Lend a Paw

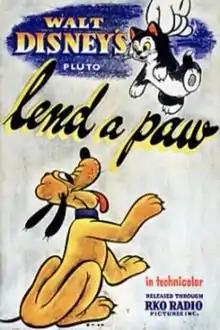
Theatrical release poster

Lend a Paw is an animated short film produced in Technicolor by Walt Disney Productions, distributed by RKO Radio Pictures and released to theaters on October 3, 1941. "Lend a Paw" was directed by Clyde Geronimi and features original music by Leigh Harline. George Nicholas, Kenneth Muse, Nick Nichols, William Sturm, Eric Gurney, Norman Tate, Chick Otterstrom, Morey Reden, and Emery Hawkins animated the film. The voice cast includes Walt Disney as Mickey and Teddy Barr as Pluto. It was the 115th short in the "Mickey Mouse" film series to be released, and the sixth for that year.